Alberto Elli

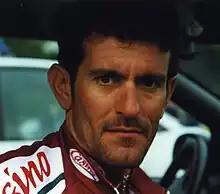

Alberto Elli (born 9 March 1964) is an Italian former road racing cyclist, who wore the yellow jersey for 4 days in the 2000 Tour de France.